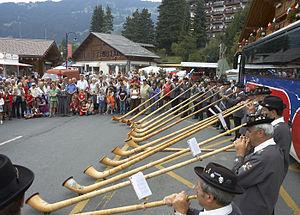
Le Ranz des vaches ou Lyoba ou Kühreihen est un chant traditionnel a cappella des armaillis en Suisse.